Kenneth Cobonpue

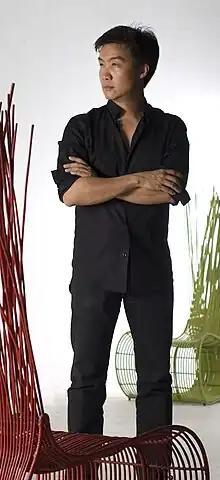
Kenneth Cobonpue with his Yoda Easy Chairs

Kenneth Cobonpue (born December 16, 1968) is a Filipino industrial designer known for his unique designs integrating natural materials through innovative handmade production processes. He began his design career after his studies in Industrial Design in New York, which led him to apprenticeships and further studies in Italy and Germany.